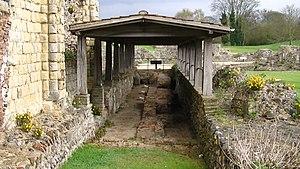
Honorius est un prélat chrétien mort le 30 septembre 653. Membre de la mission grégorienne envoyée en Angleterre pour convertir les Anglo-Saxons au christianisme, il devient le cinquième archevêque de Cantorbéry à la mort de Juste, entre 627 et 631.